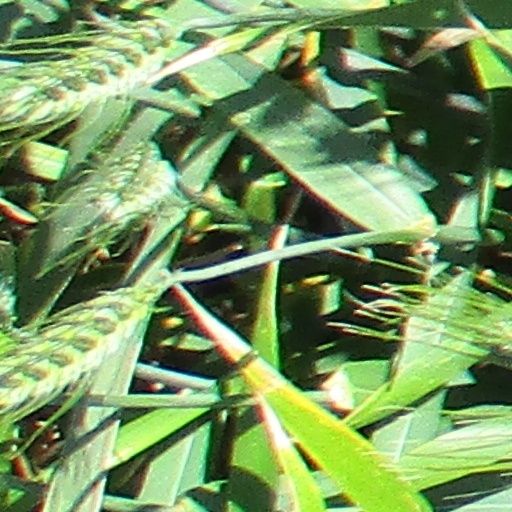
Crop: wheat